The Rogue Crew

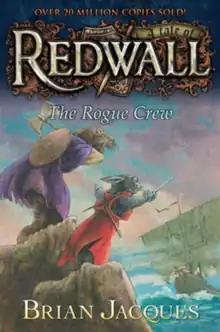

The Rogue Crew is the 22nd book of the Redwall series by Brian Jacques, released on May 3, 2011. It is the final novel of the Redwall series, due to Jacques' death on February 5, 2011.